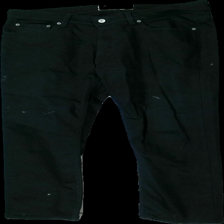
View: front
Type: Jeans
Category: Men
Brand: Dressman
Colors: Black
Material: 100% Cotton
Cut: Regular
Season: All
Trend: Denim
Stains: Major
Damage: stains
Damage location: middle right
Damage 2: stains
Damage 2 location: middle left
Price range: <50
Recommended usage: recycle
Description: Black jeans